Maria Filomena Singh

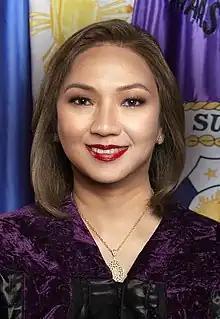
Singh in December 2022

Maria Filomena "Monette" Dumandan Singh (born June 25, 1966) also known as is a Filipino judge who has served as associate justice of the Supreme Court of the Philippines since 2022.